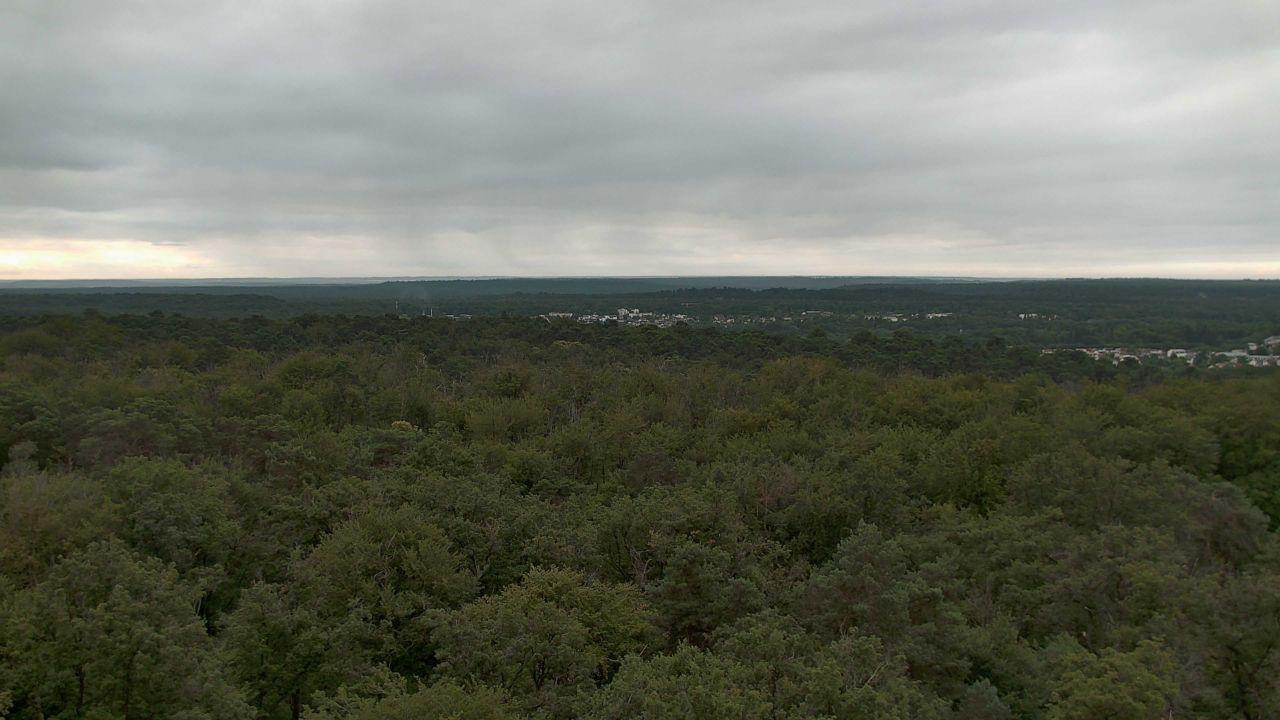
Fire: no
Smoke: no